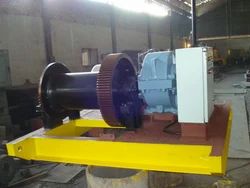
Label: Electric_Winch_Machine